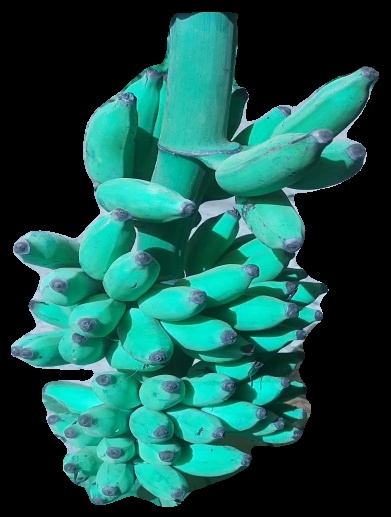
Variety: elakki-bale
Grade: grade3